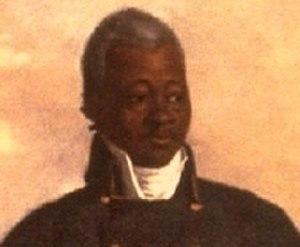
Marie-Louise Christophe Melgrin, née Coidavid le 1ᵉʳ août 1778 à Ouanaminthe, morte le 14 mars 1851, reine d'Haïti ; épouse du roi Henri Christophe d'Haïti. Première et seule reine d'Haïti, elle succède à une impératrice. D'abord première-dame, elle est ensuite proclamée reine en même temps que la proclamation de son époux comme roi en 1811. Après la mort de son époux et de son fils, la monarchie est abolie obligeant Marie-Louise à quitter le pays avec ses deux filles. Elle mourut en Italie en 1851, 31 ans après la mort de son époux.